Israel at the World Baseball Classic

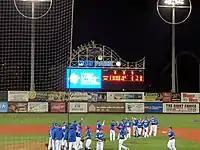
Team Israel celebrating on the field after defeating Great Britain on September 22, 2016.

Israel, Pakistan, Brazil, and Great Britain played a modified double-elimination format. Israel's schedule was set in a way that they would play the afternoon game on Friday, under any circumstances, in order to avoid the need to play on Shabbat, and the Saturday night game, should Israel need to play, would start after Shabbat was over.